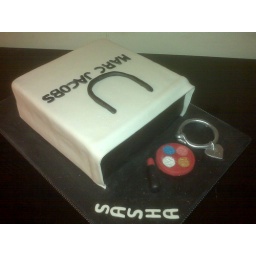
Marc Jacobs Shopping bag in red velvet.